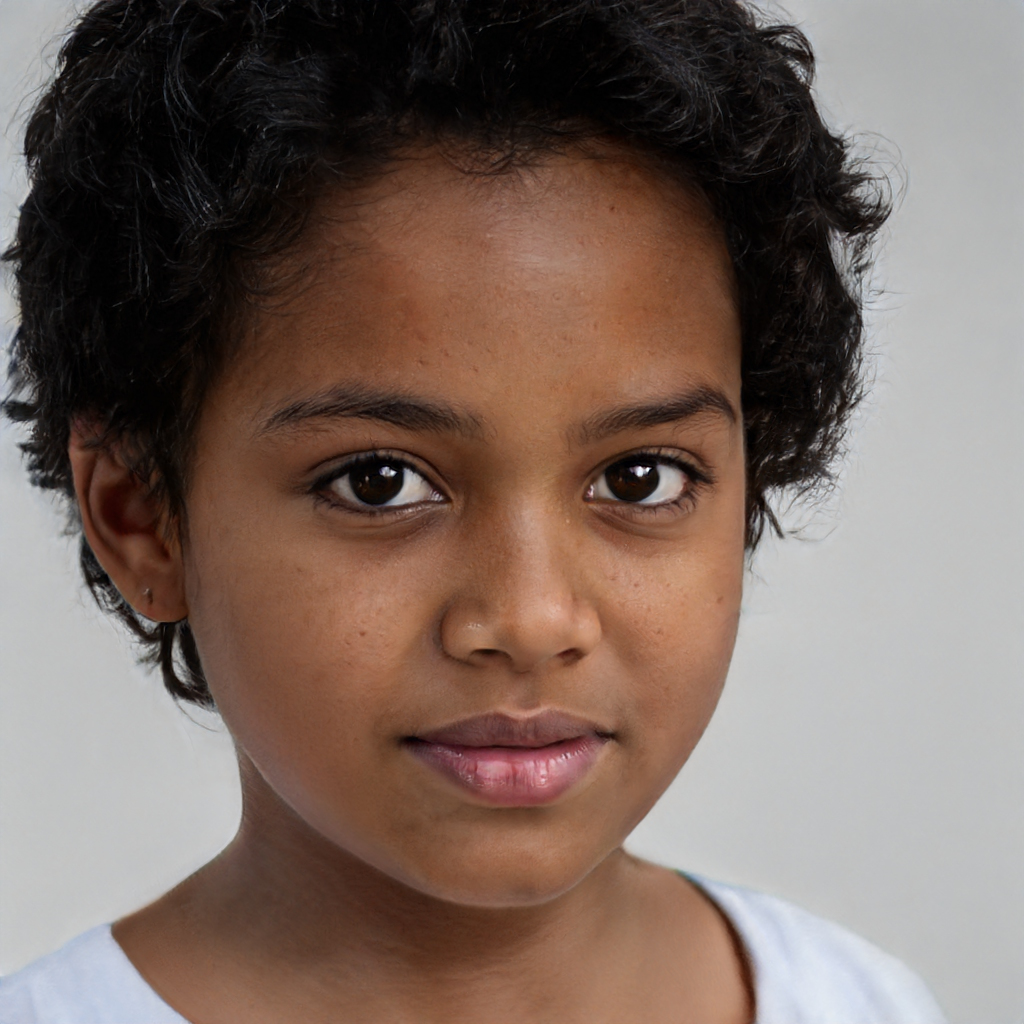
Gender: Female